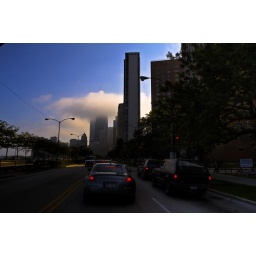
sears towers in the clouds